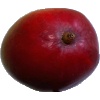
Label: Mango Red 1